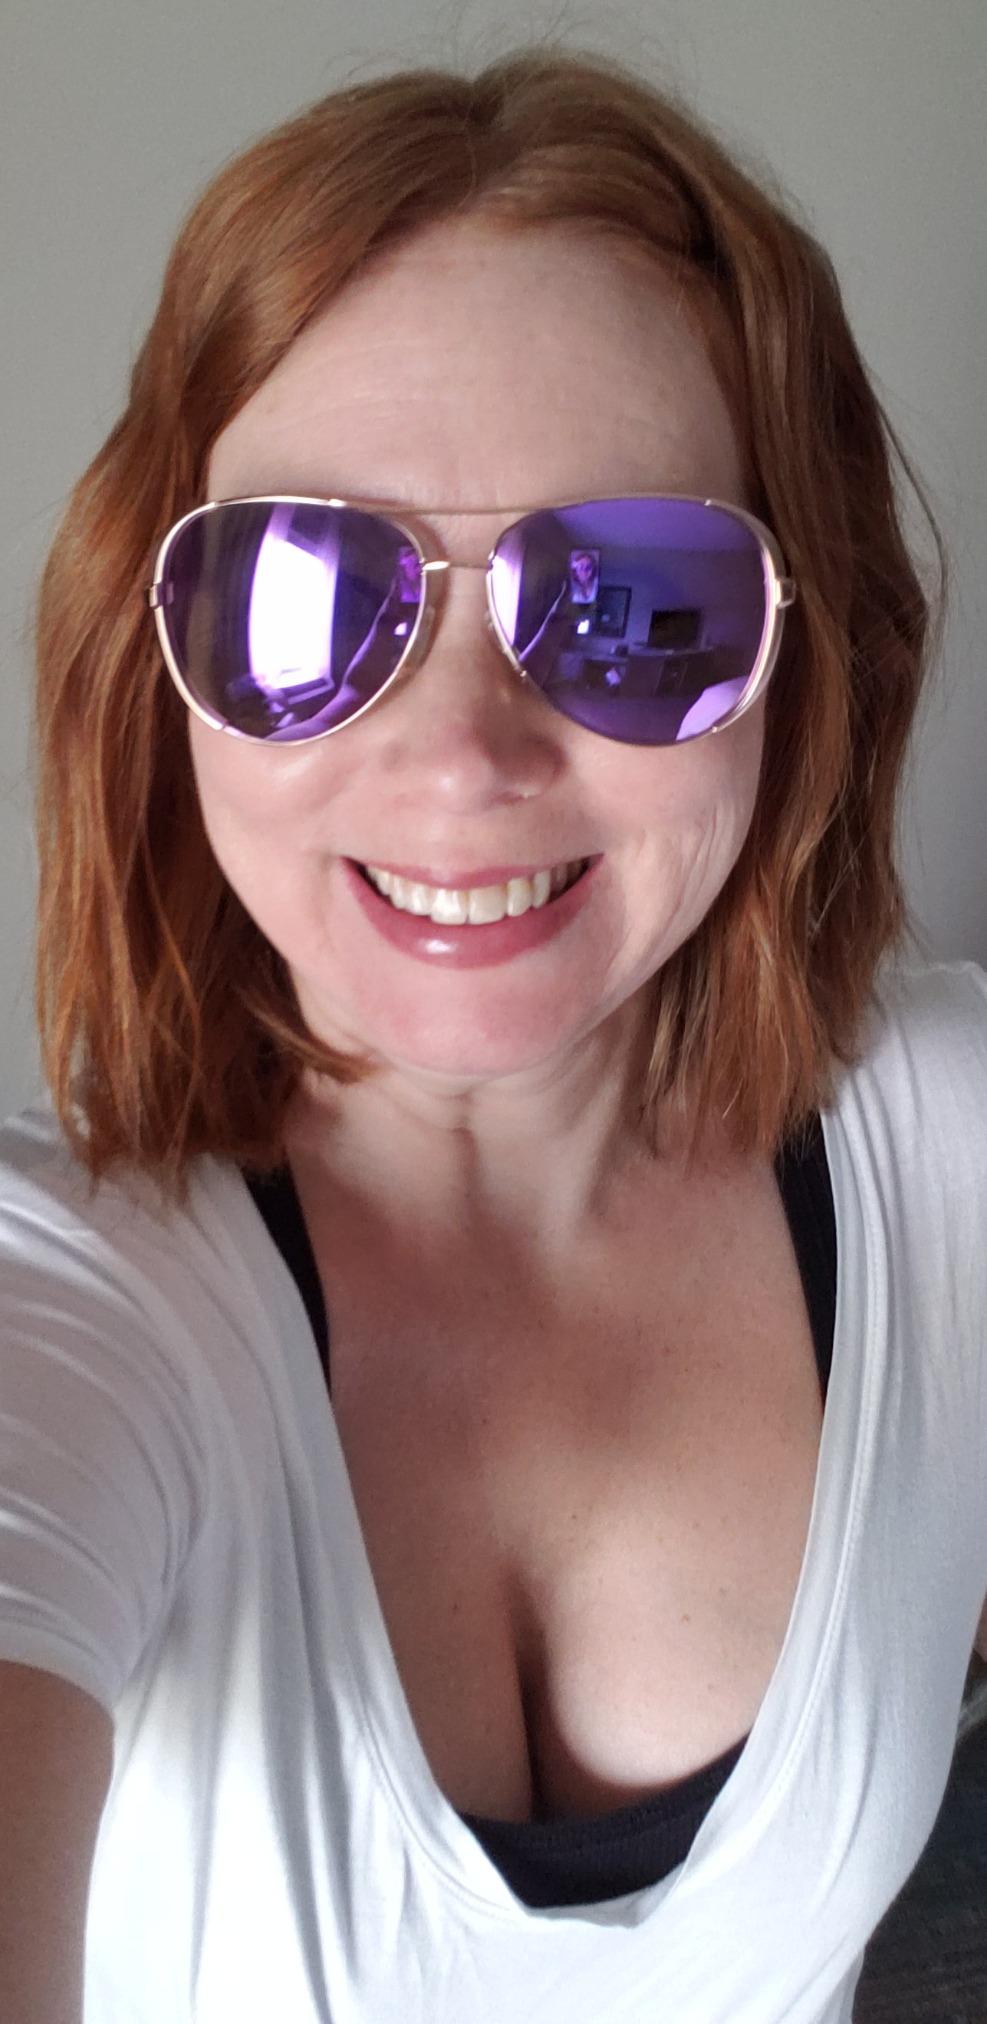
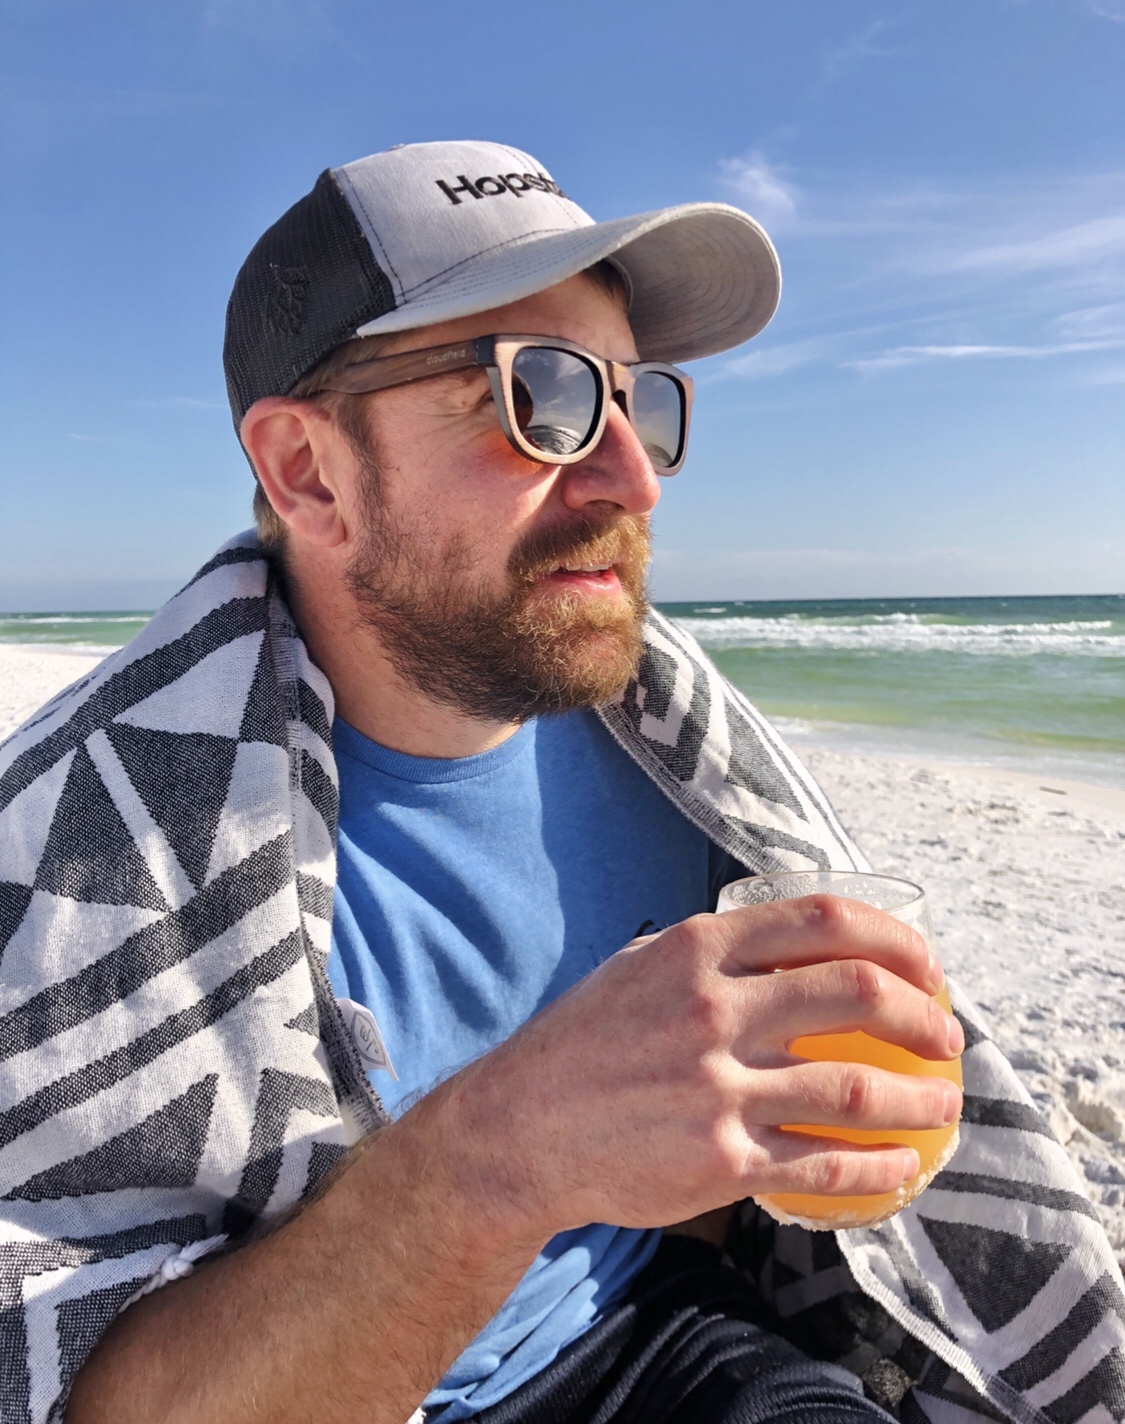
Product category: accessories_sunglasses
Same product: no